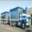
Label: truck